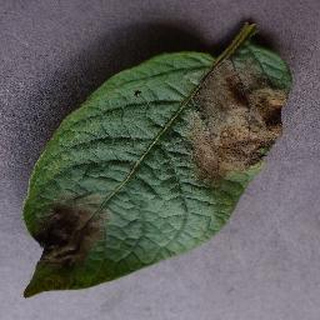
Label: potato_late_blight